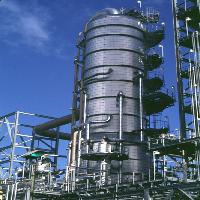
Weather: sun or clear